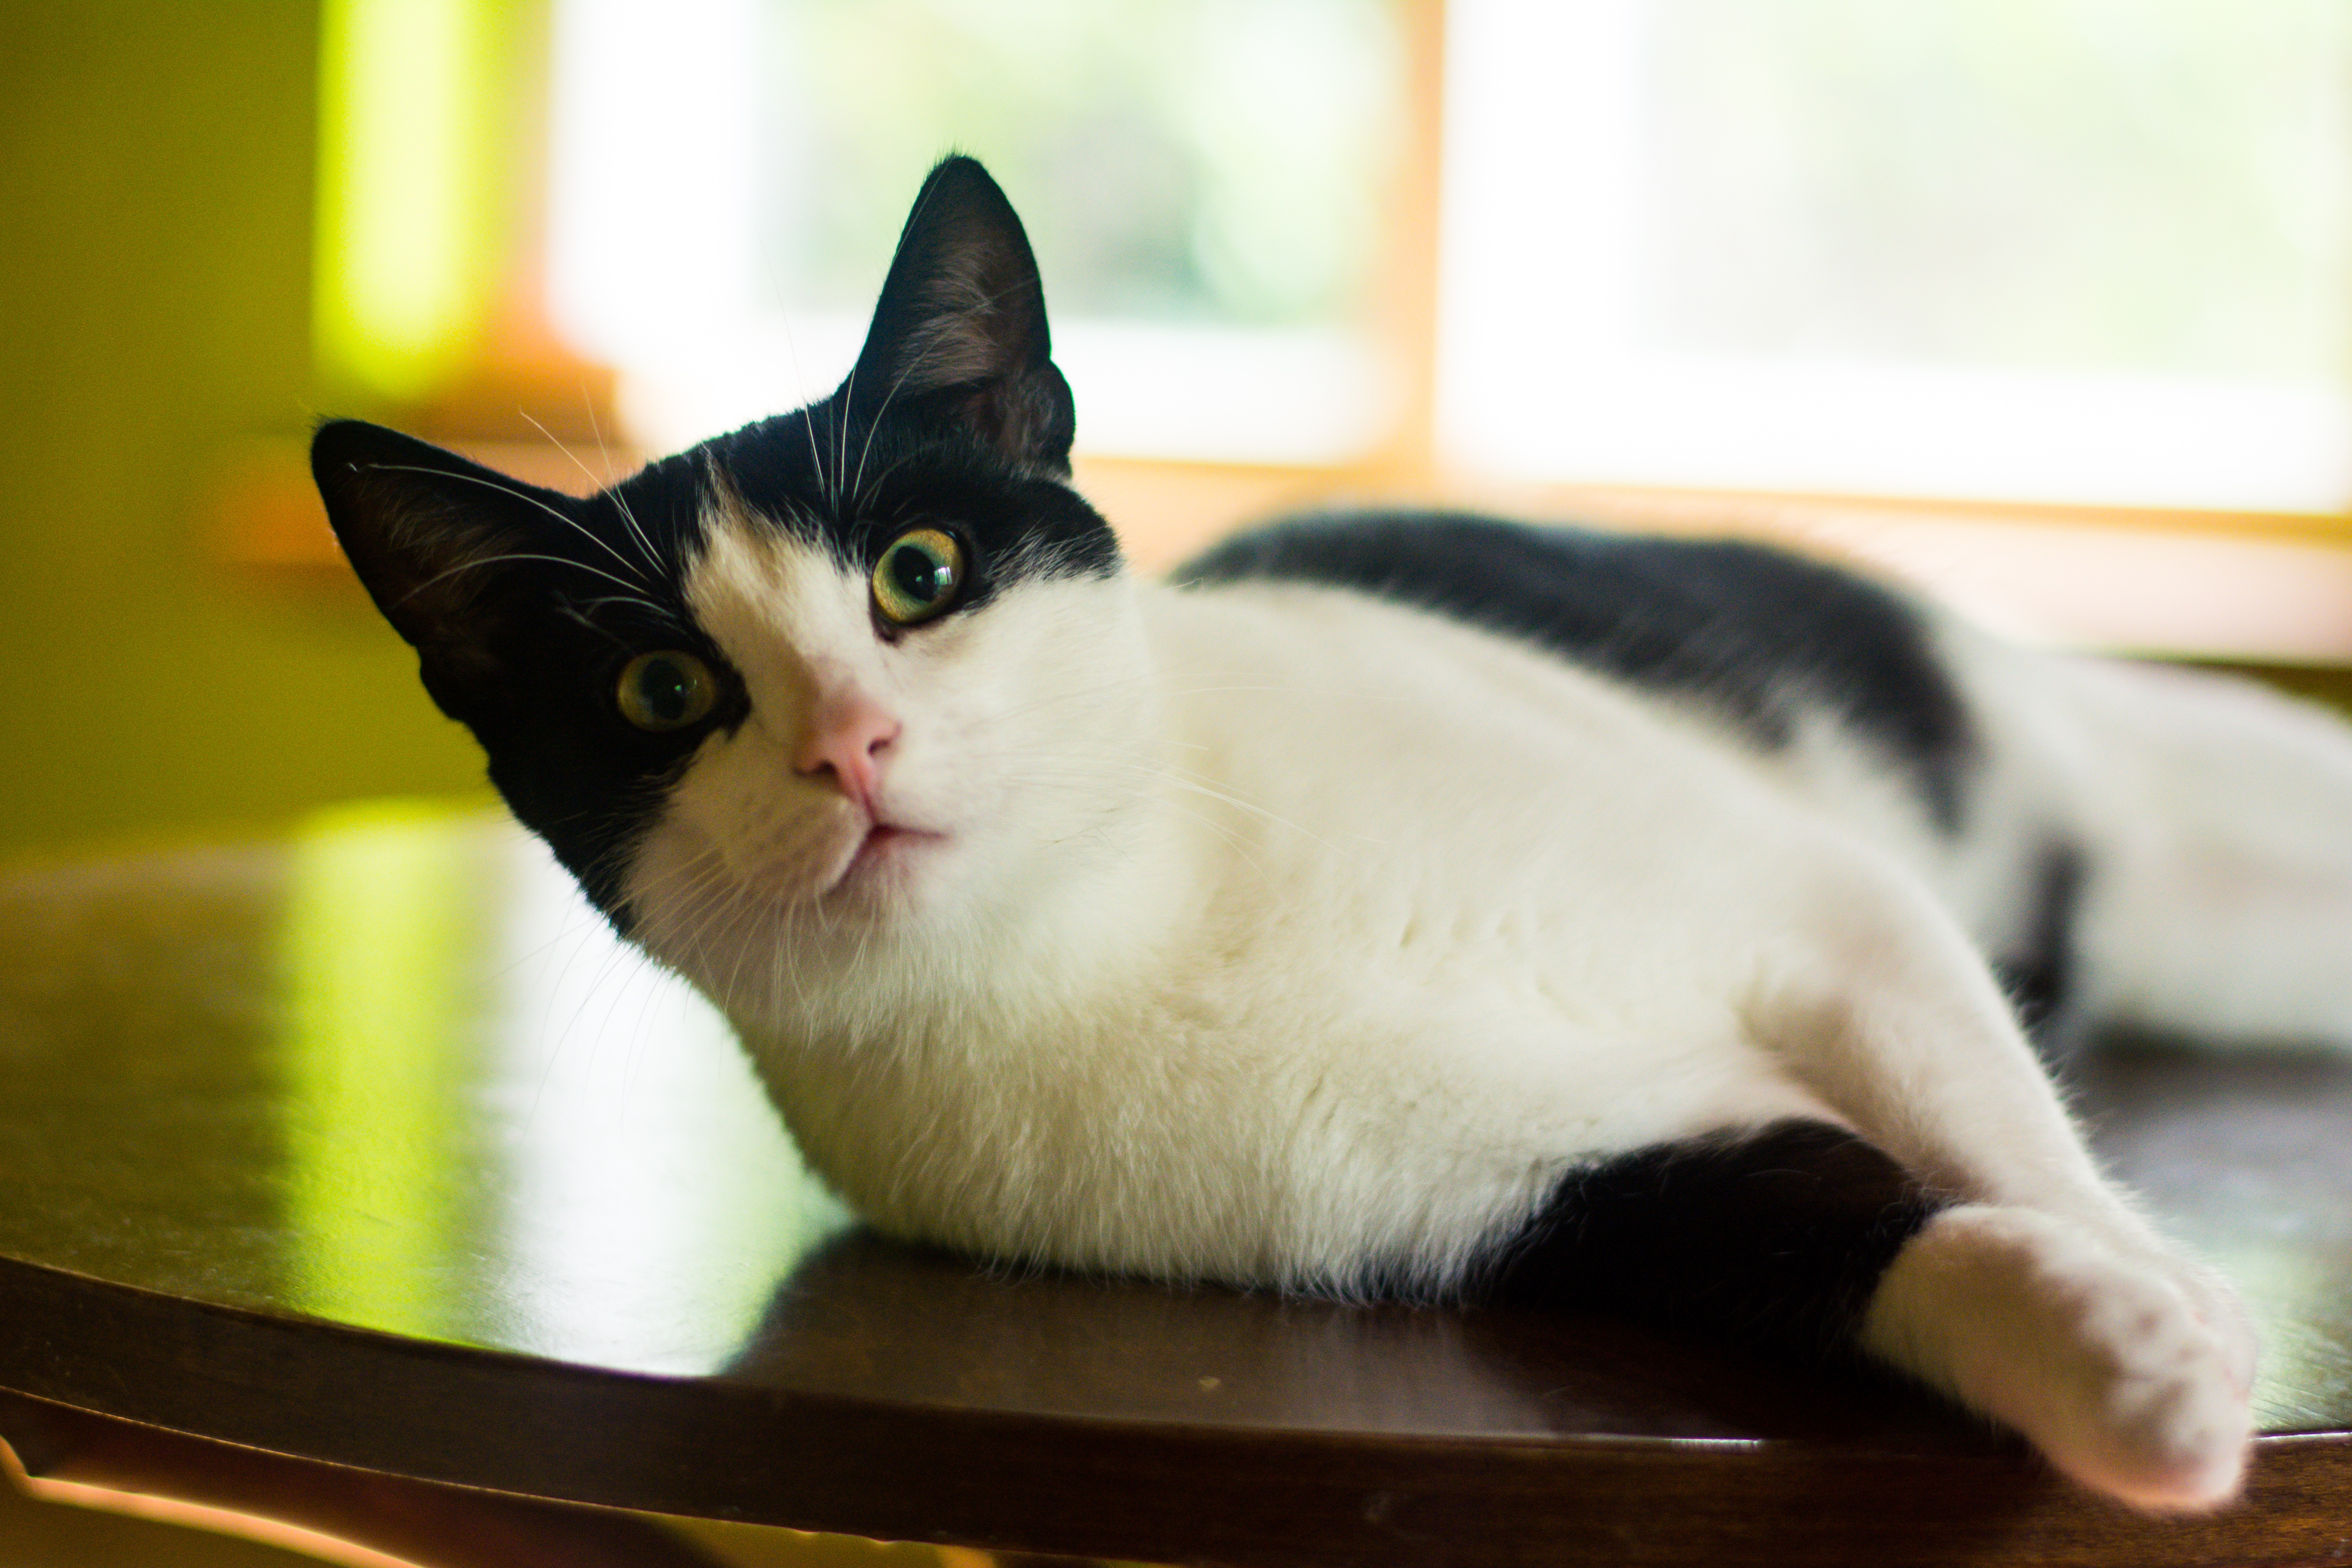
black and white, sweet, pet, coat, kitten, cat, mammal, black, curiosity, nose, eyes, whiskers, vertebrate, tomcat, domestic cat, a young kitten, futrzak, biel, it lies, laziness, small to medium sized cats, cat like mammal, domestic short haired cat